Gisela of Swabia

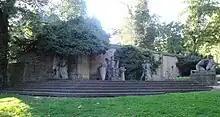
Salian statues in Speyer (Conrad and Gisela on the left)

There are also statues of Conrad, Gisela, Henry III, Henry IV and Bertha in the Kaiser-Halle of the cathedral, erected in the nineteenth century.